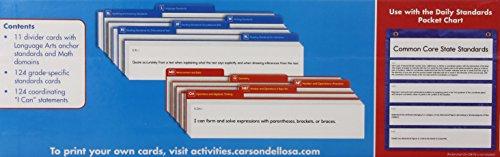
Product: The Complete Common Core: State Standards Kit, Grade 5
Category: Toys & Games | Learning & Education | Flash Cards
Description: Pre-printed, easily organized system that provides an entire list of Common Core State Standards in both math and language arts.
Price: $12.88
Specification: ASIN:1623999340|ShippingWeight:2.9pounds(Viewshippingratesandpolicies)|DomesticShipping:ItemcanbeshippedwithinU.S.|InternationalShipping:ThisitemcanbeshippedtoselectcountriesoutsideoftheU.S.LearnMore|DateFirstAvailable:November19,2012